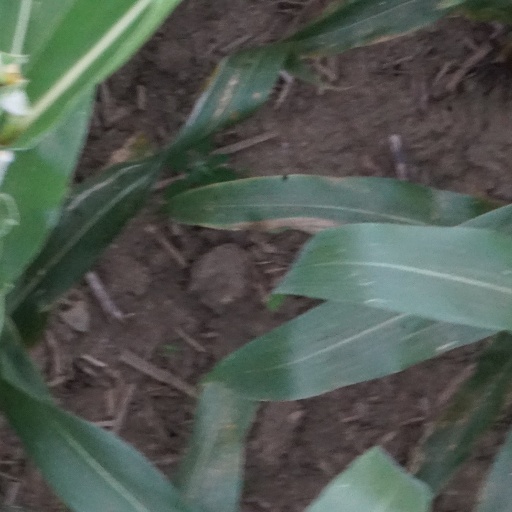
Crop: maize; corn